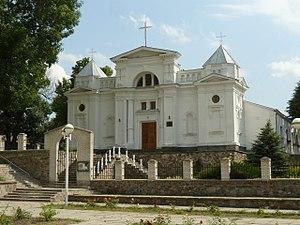
Orativ est une commune urbaine de l'Oblast de Vinnytsia dans la région de Podolie. Jusqu'en 1984 Orativ était un village. La population est de 2 874 habitants